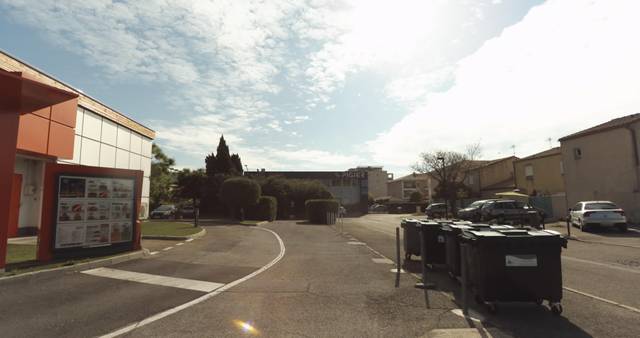
Region: France
Coordinates: 43.819, 4.353